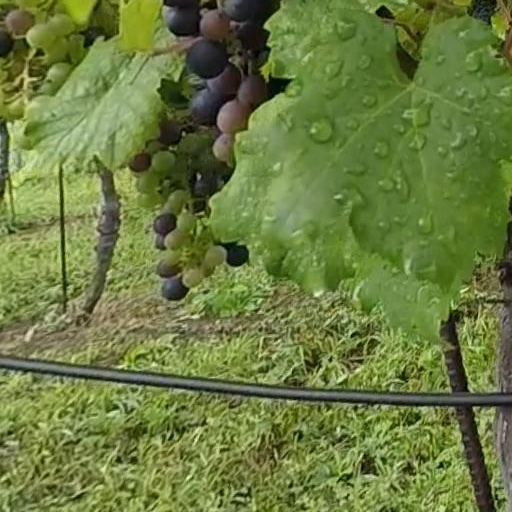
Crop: grape